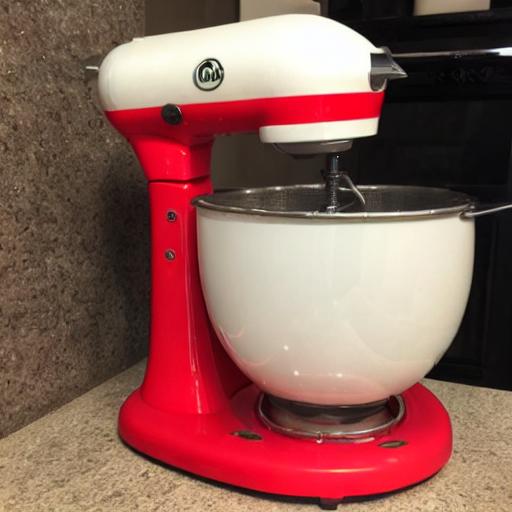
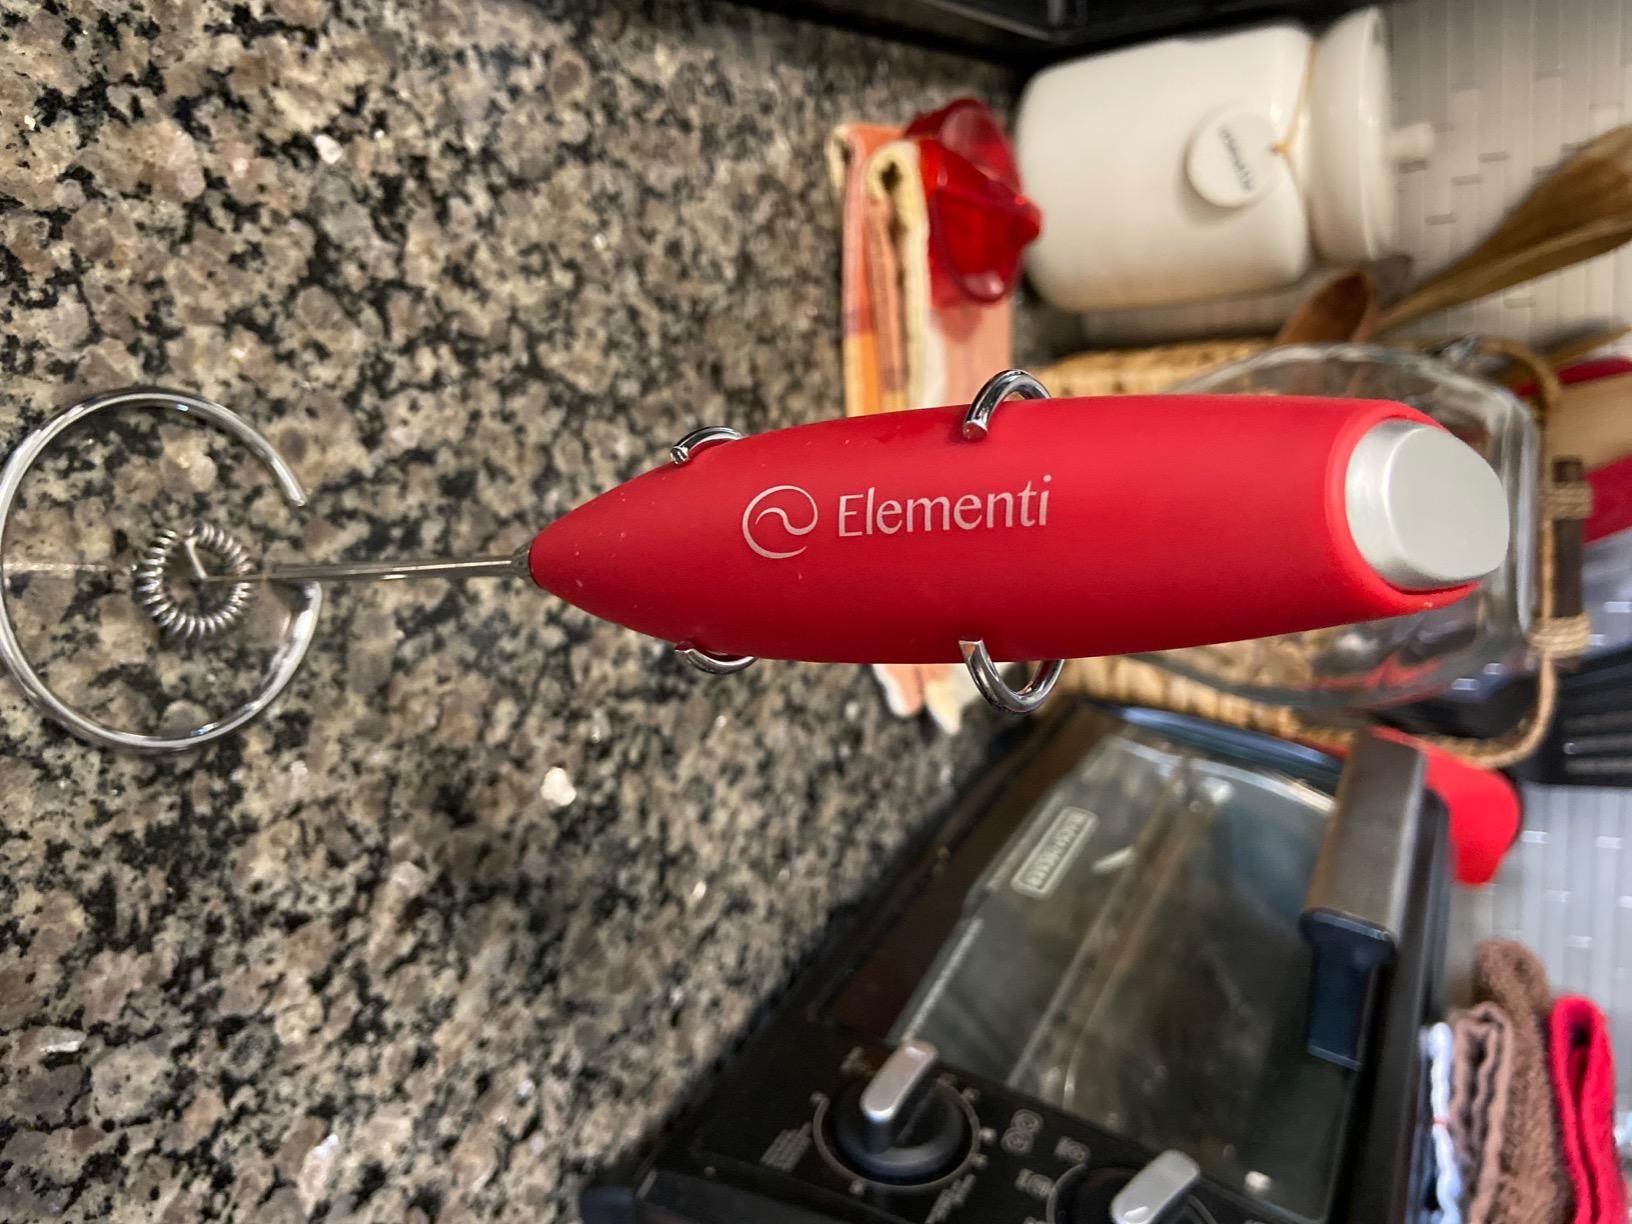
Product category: items_mixer
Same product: no